Otto Krause

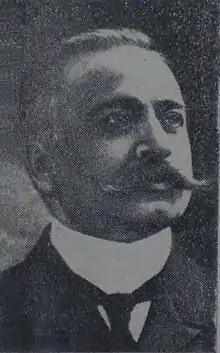

Krause was born in the Buenos Aires Province town of Chivilcoy to Leopoldina and Carl August Krause, both German Argentine immigrants arrived in 1851. Tending his farm with implements he brought from Germany, Carl Krause instilled an interest in machinery to his five children, though the family eventually relocated to Buenos Aires in 1870. Otto subsequently finished his secondary school studies at the prestigious Buenos Aires National College, a public college preparatory school.